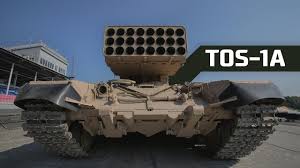
Label: TOS-1